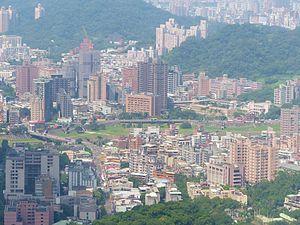
Le district de Wenshan est le plus méridional des douze districts de Taipei. Il fut constitué en 1990 par la combinaison des districts de Jingmei et Muzha. Wenshan faisait précédemment référence à la région sud du Bassin de Taipei.